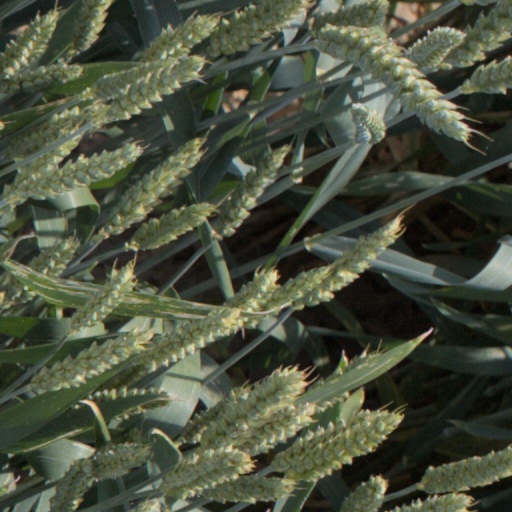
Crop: wheat